Howard Webb

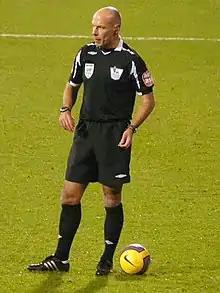
Webb in 2007

Webb's first international game was at Windsor Park, Belfast, in November 2005 when Northern Ireland hosted Portugal in a friendly match. It ended 1–1 with the home side scoring both goals: Northern Ireland went 1–0 down just before half-time through a Stephen Craigan own goal but Warren Feeney salvaged a draw by netting in the second half. Tony Capaldi, Keith Gillespie and James Quinn were booked for Northern Ireland.